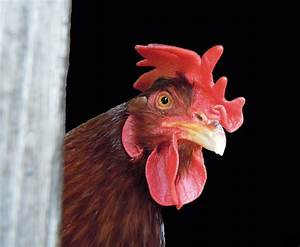
Label: gallina